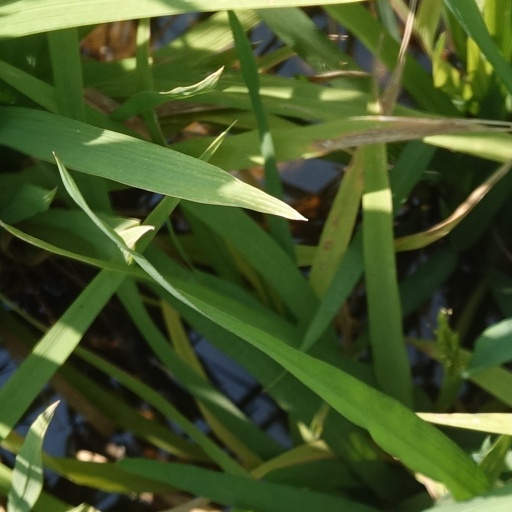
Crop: rice